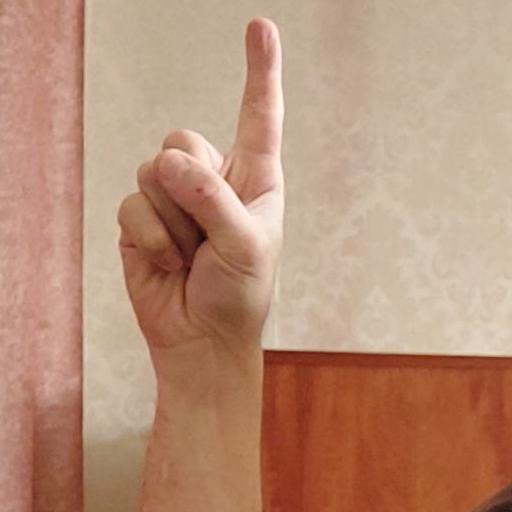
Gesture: one